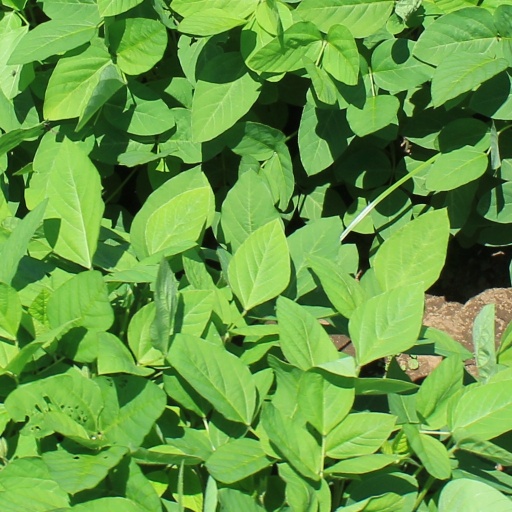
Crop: soybean